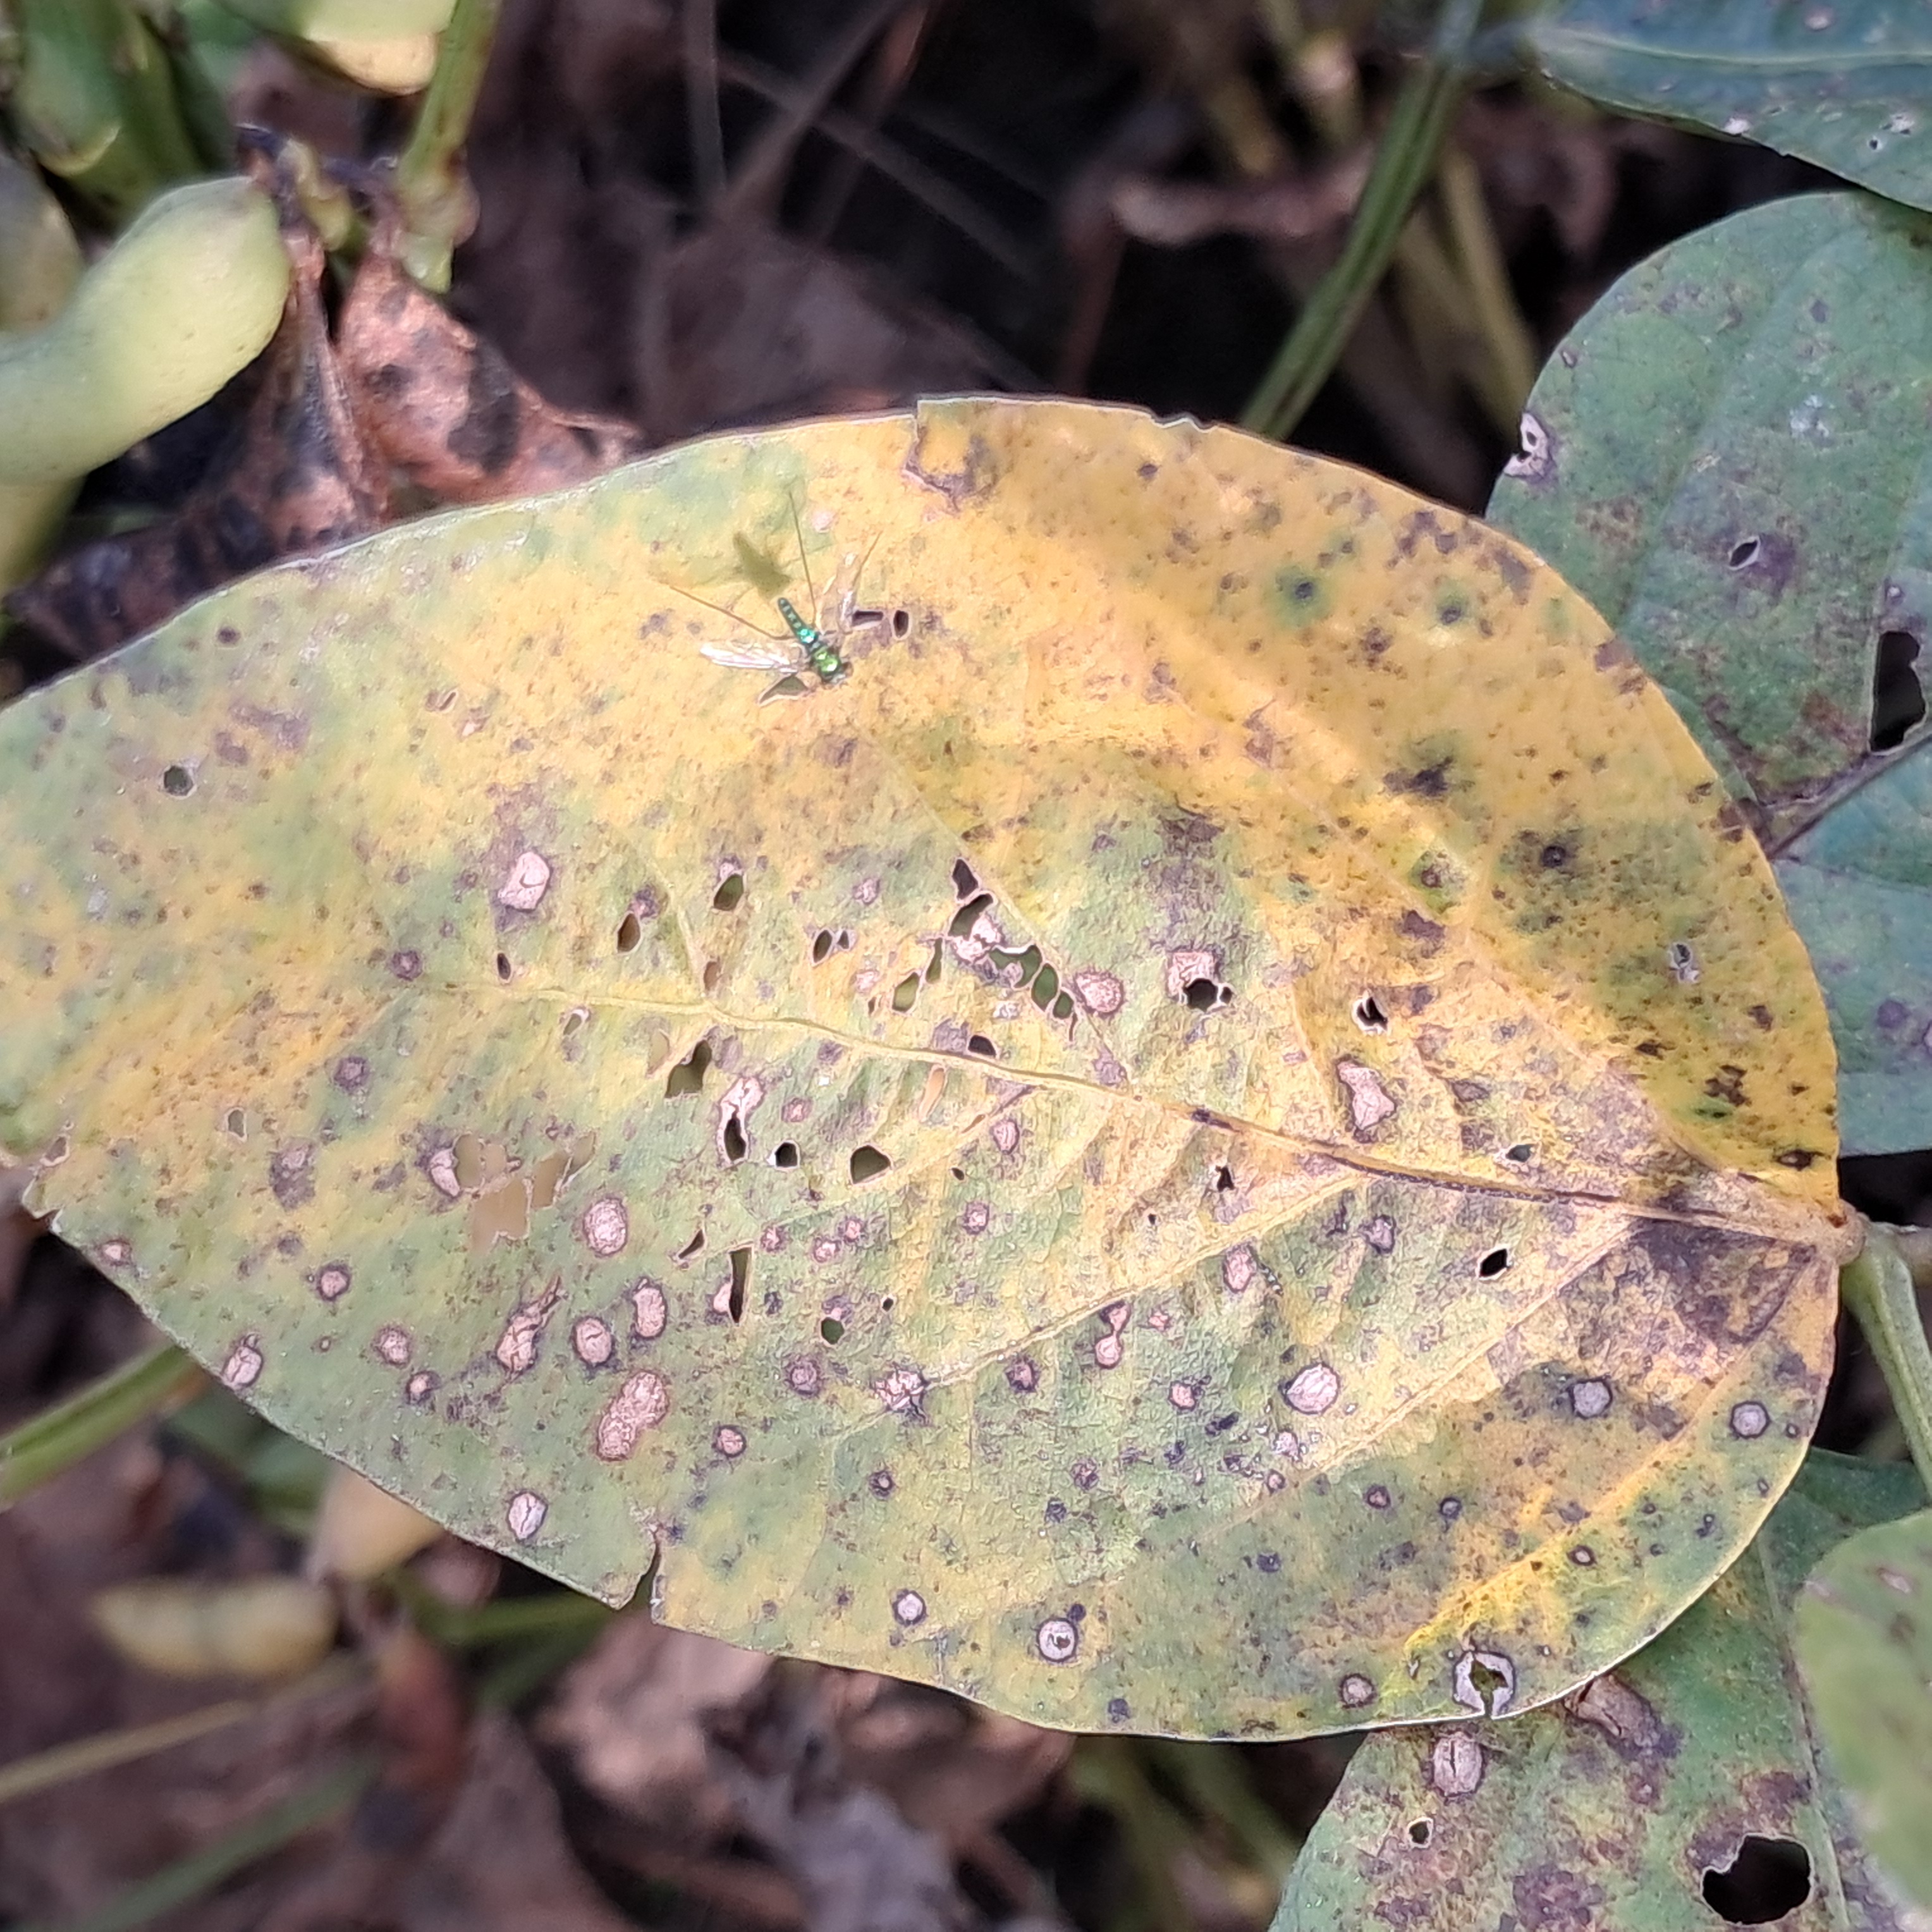
Label: Rust